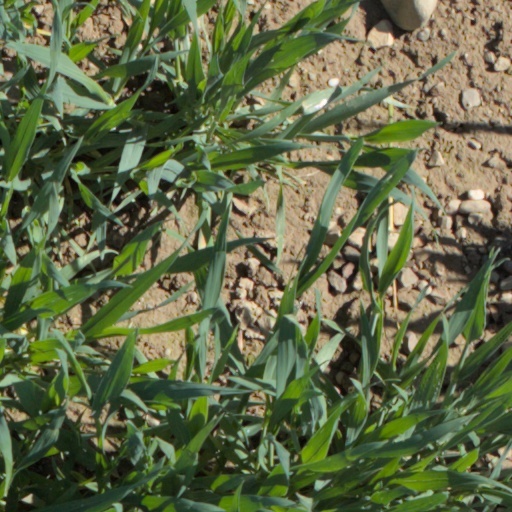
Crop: wheat